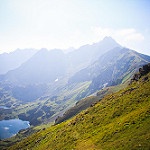
Scene: Outdoor